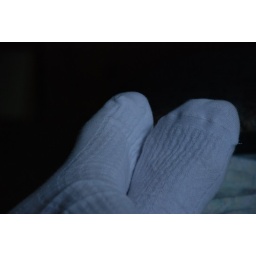
Fun with white balance - set for cloudy (light coming in from window to right)